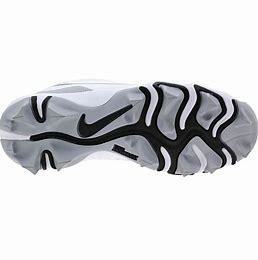
Brand: Nike
Model: Alpha Huarache 4 Keystone